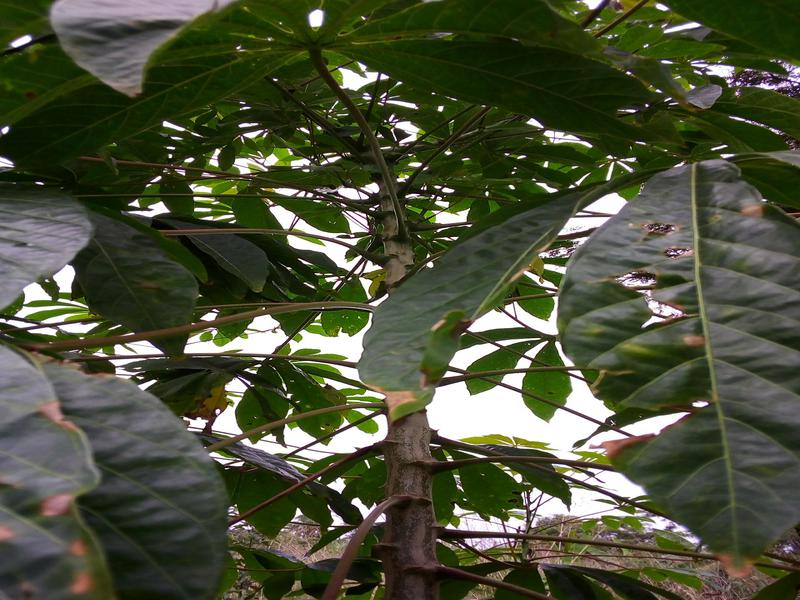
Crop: cassava
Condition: healthy